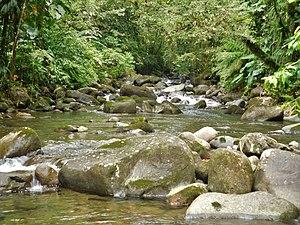
rivière du parc national de la Guadeloupe.(Moreau)
La rivière Moreau est un cours d'eau de Basse-Terre en Guadeloupe prenant sa source dans le parc national de la Guadeloupe et se jetant dans la Petite Rivière à Goyave.
Le parc national de la Guadeloupe est un parc national français situé dans le département de la Guadeloupe aux Antilles françaises. Le territoire, devenu une réserve de biosphère de l'UNESCO en 1992, a pour but de protéger le point chaud de biodiversité des îles caraïbes, abritant ainsi une faune et une flore particulièrement riches, avec une fort taux d'endémisme insulaire.